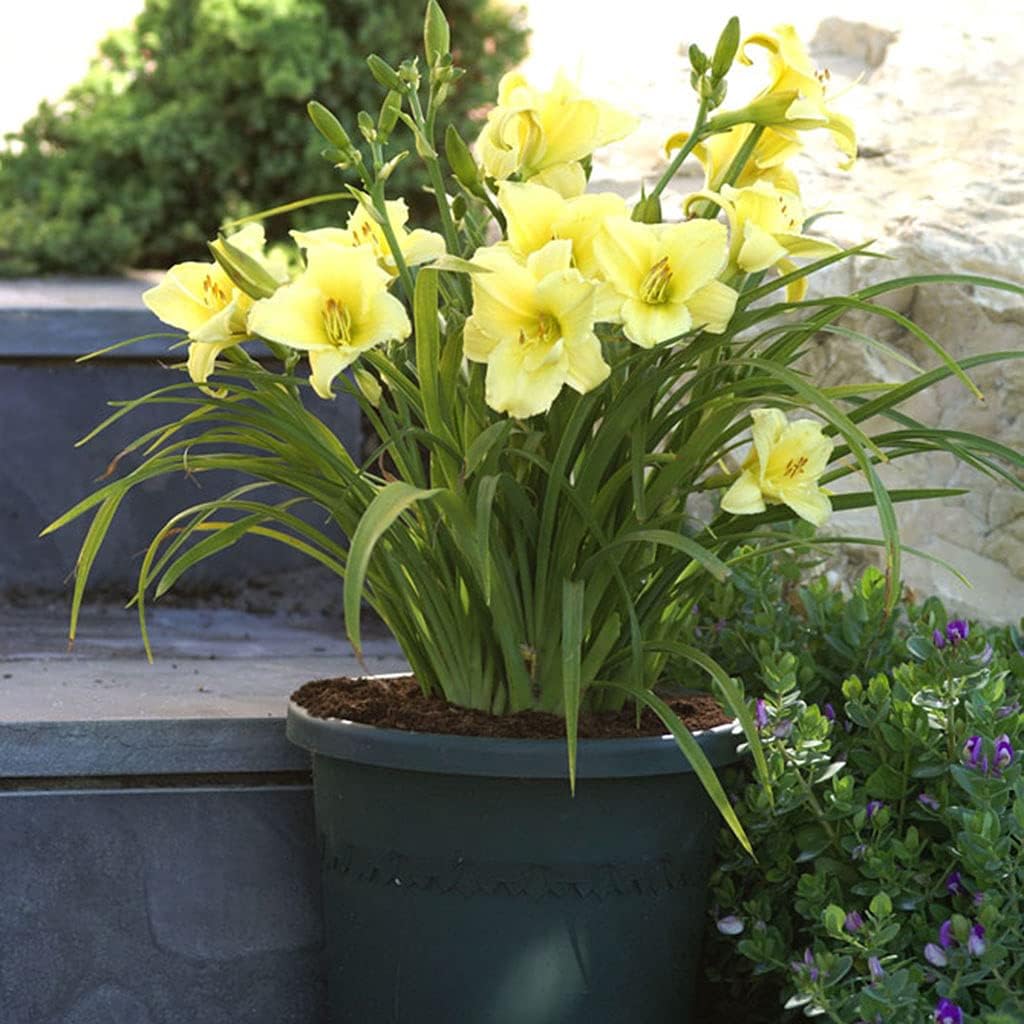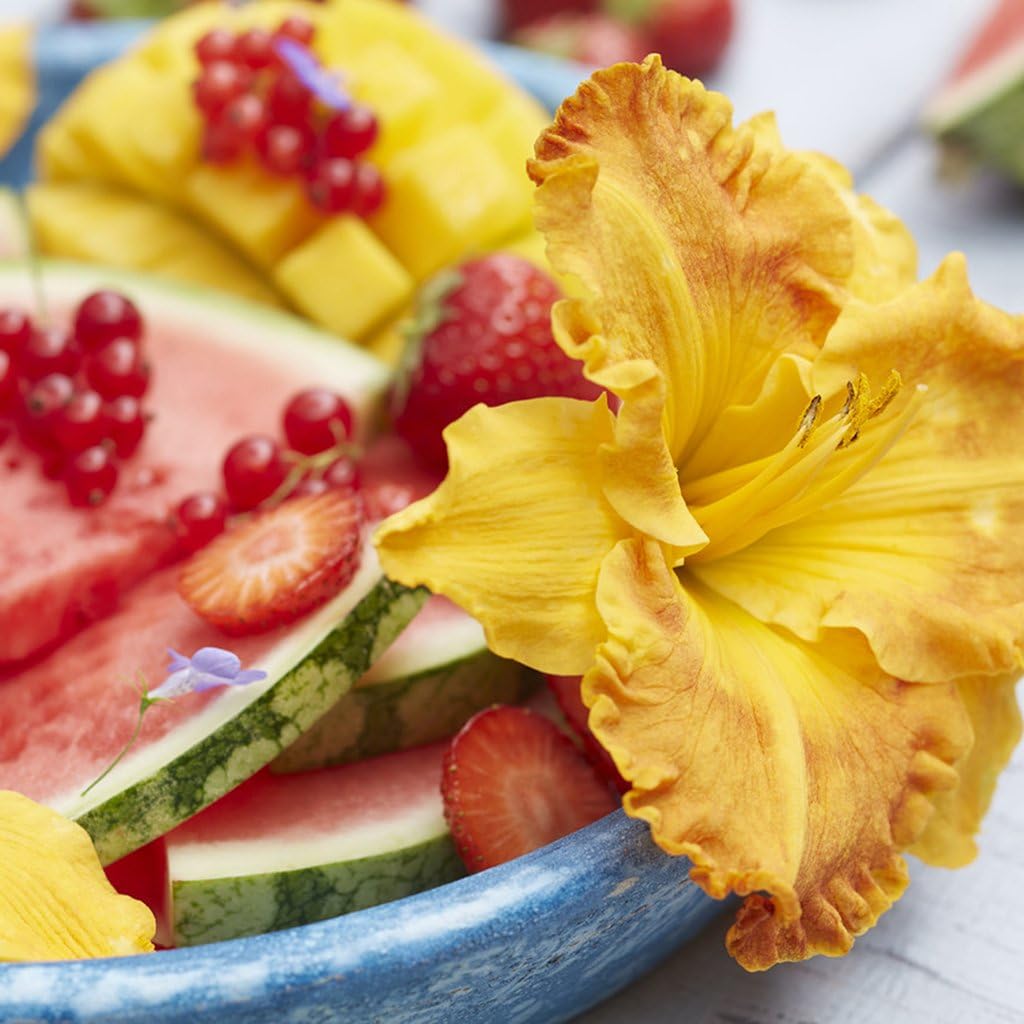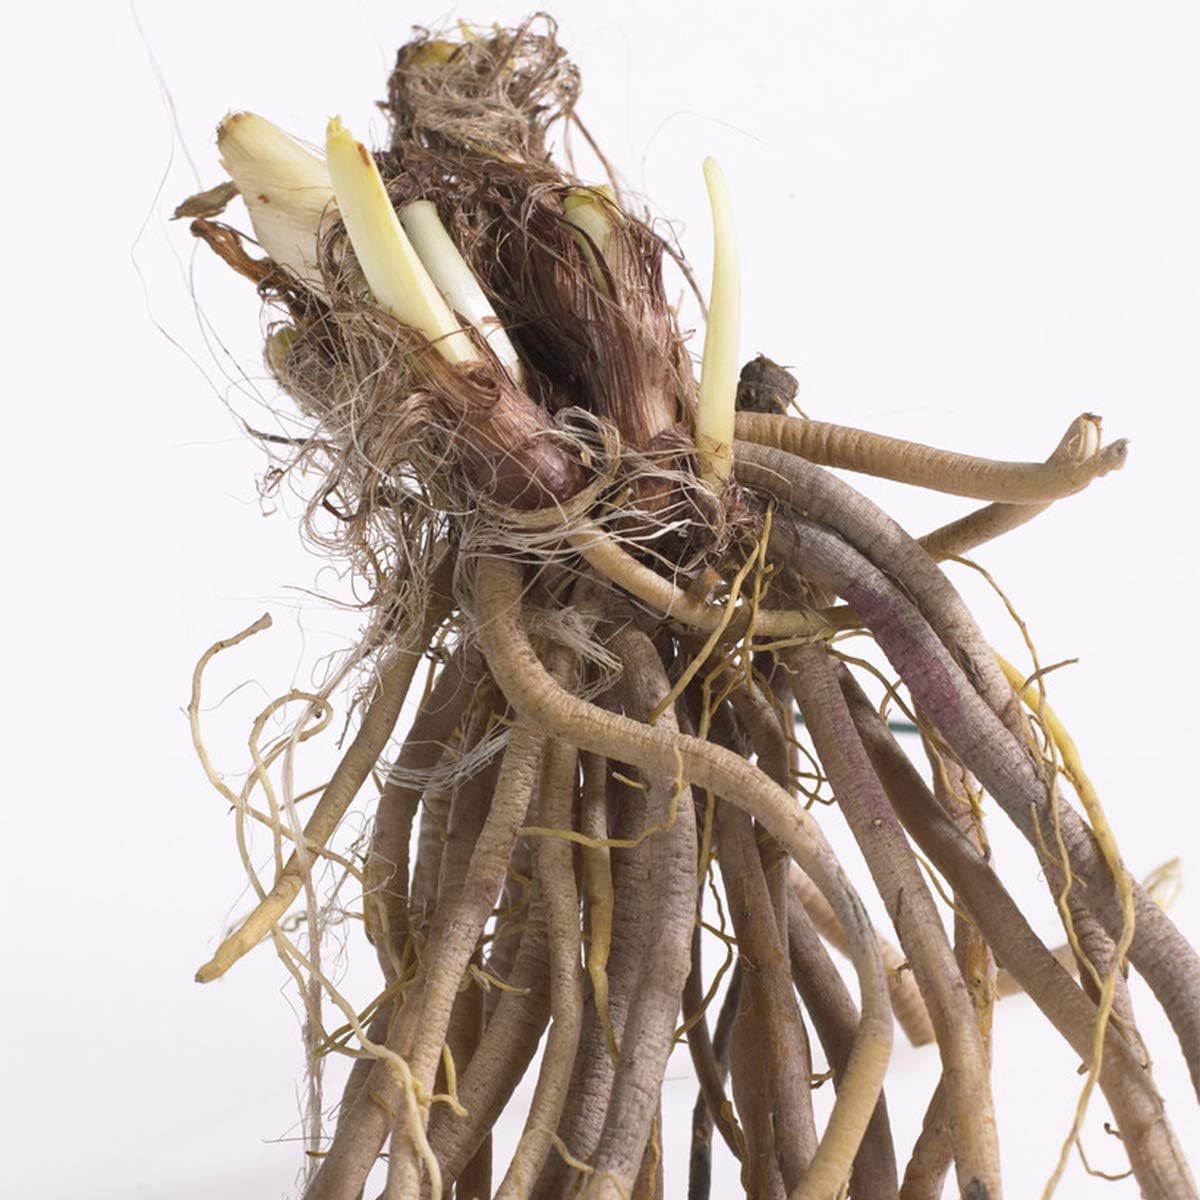
VAN ZYVERDEN Fragrant Returns Daylilies Roots (Set of 3), Yellow (11321)
Category: Amazon Home
The daylily (Hemerocallis) is considered a "sure bet" perennial, as they thrive throughout most of the country, with the exception of the deep south. They tolerate less then ideal conditions and will bloom faithfully for years with virtually no attention. As the name implies, daylily flowers open in the morning and die by nightfall. Each flower stem typically has at least a dozen flower buds, and the plant stays in bloom for many weeks. They should be planted in every garden. Happy Returns distinguishes itself with its profuse bloom and compact size, which makes it a good choice for containers.
Features: Attracts butterflies and excellent container plant / Very easy to grow and drought tolerant / Success guaranteed / | They tolerate less then ideal conditions | Bulb Size: # 1 / Sun / Blooms summer | Grows 12-18" tall / Hardy in USDA zones 3 -8